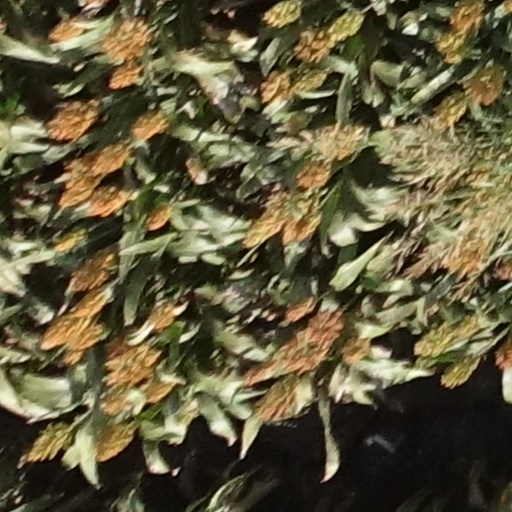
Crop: sorghum